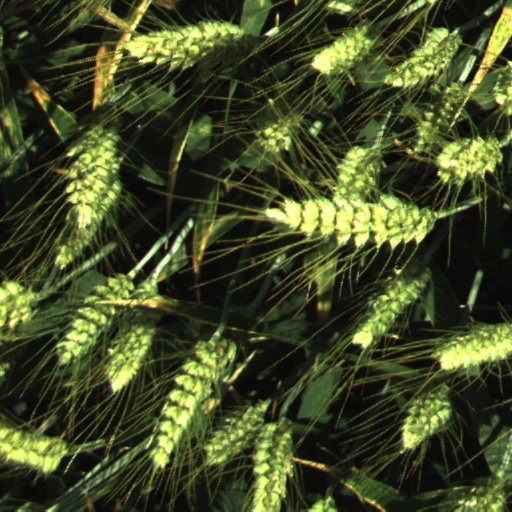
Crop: wheat